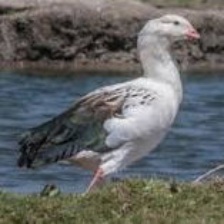
Species: ANDEAN GOOSE
Scientific name: CHLOEPHAGA MELANOPTERA
ImageNet parent category: goose